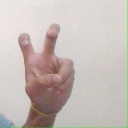
अक्षर: ई